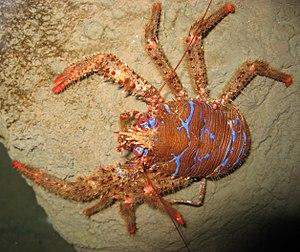
Galathea est un genre de crustacés décapodes, de la famille des Galatheidae.
Galathea strigosa, la galathée multicolore ou écrevisse de mer, est une espèce de crustacés décapodes.
Eucarida est un super-ordre de crustacés du groupe des Malacostraca.